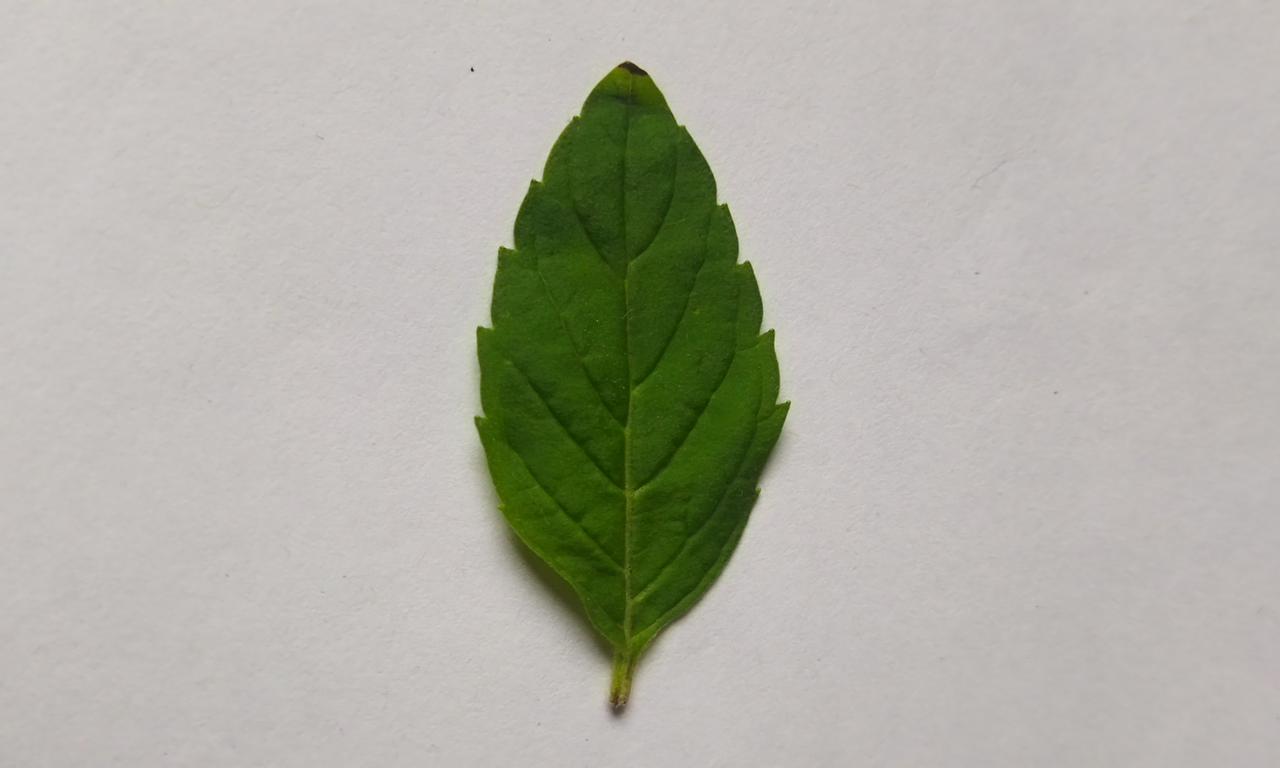
Label: Fresh